Johannes Lötter

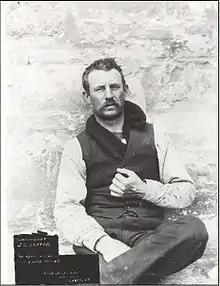
Commandant Lötter in Graaff-Reinet prison

Johannes Cornelius Jacobus "Hans" Lötter (January 15, 1875 – October 12, 1901) was a Boer commander who fought, and was executed as a war criminal by the British during the Second Boer War. Along with Gideon Scheepers, Lötter was one of the most brutal guerrilla commandos in the Cape Colony.